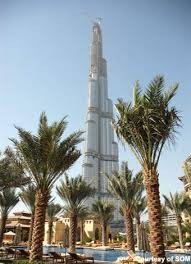
Landmark: Burj Khalifa